Herbert Mensah

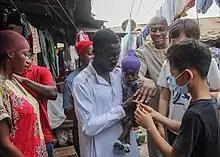
Herbert Mensah and Chinese donors interacting with families of children with hole in heart in Nima, Accra Ghana.

At a ceremony at Nima organized by Mensah to bring the families of the victims in the Greater Accra and the Ashanti Regions together, Rukaya Alidu – who lost two brothers, Ahmed Samadu and Ibrahim Adi – said: “Apart from an amount of three hundred Ghana cedis extended to the family after the disaster nothing has been given to them."